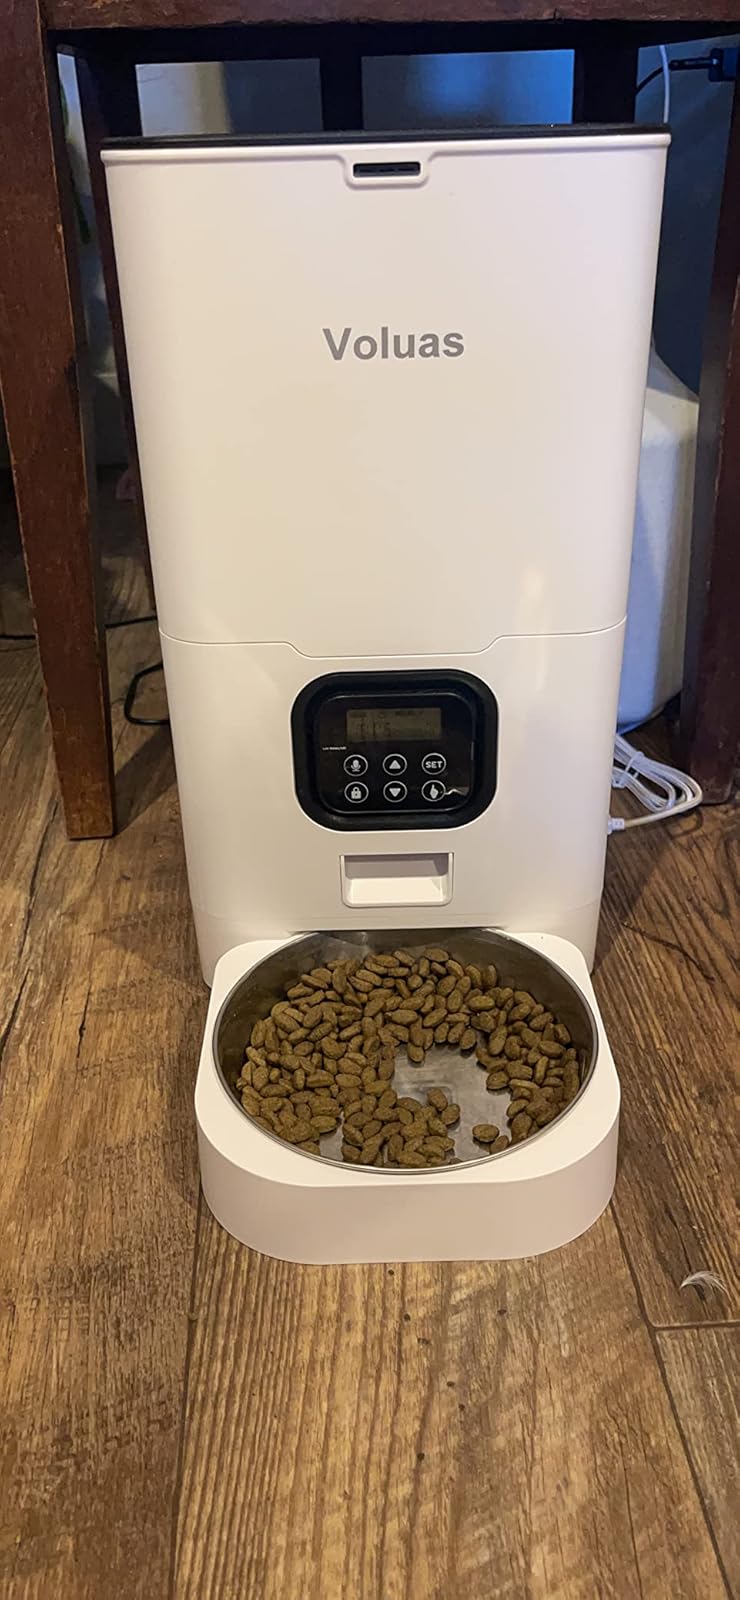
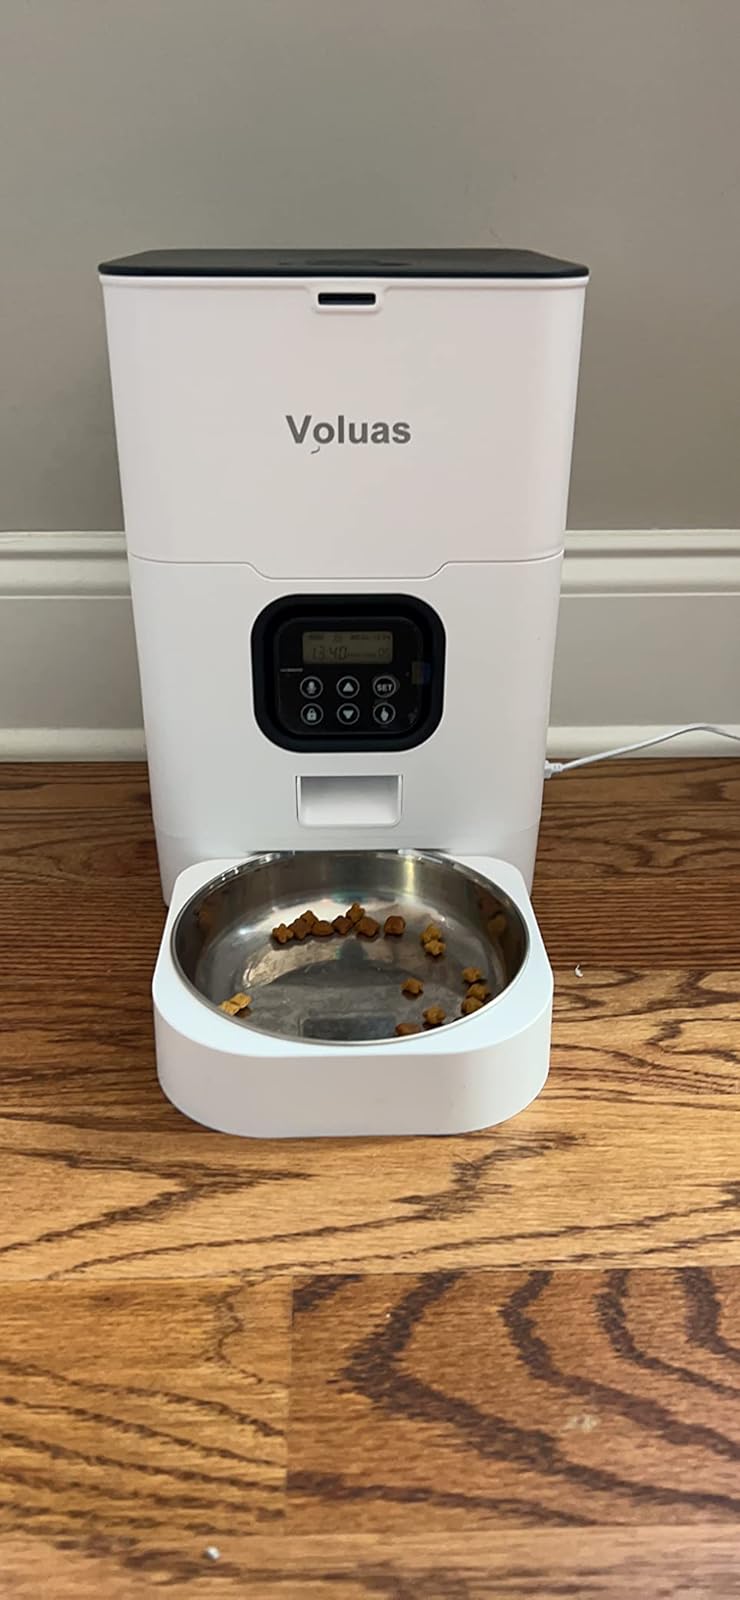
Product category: items_feeder
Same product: yes